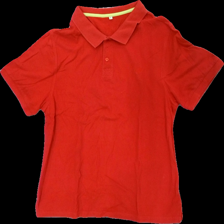
View: front
Type: T-shirt
Category: Men
Brand: Not in the list
Colors: Red, Yellow
Material: 100% bomull
Pattern: Other
Cut: Regular
Size: XL
Season: All
Damage: luddigt och urtvättat
Damage location: top center
Damage 2: luddigt och urtvättat
Damage 2 location: top right
Damage 3: luddigt och urtvättat
Damage 3 location: top left
Price range: <50
Recommended usage: Export
Description: t-shirt skjorta
Comment: urtvättad och luddig